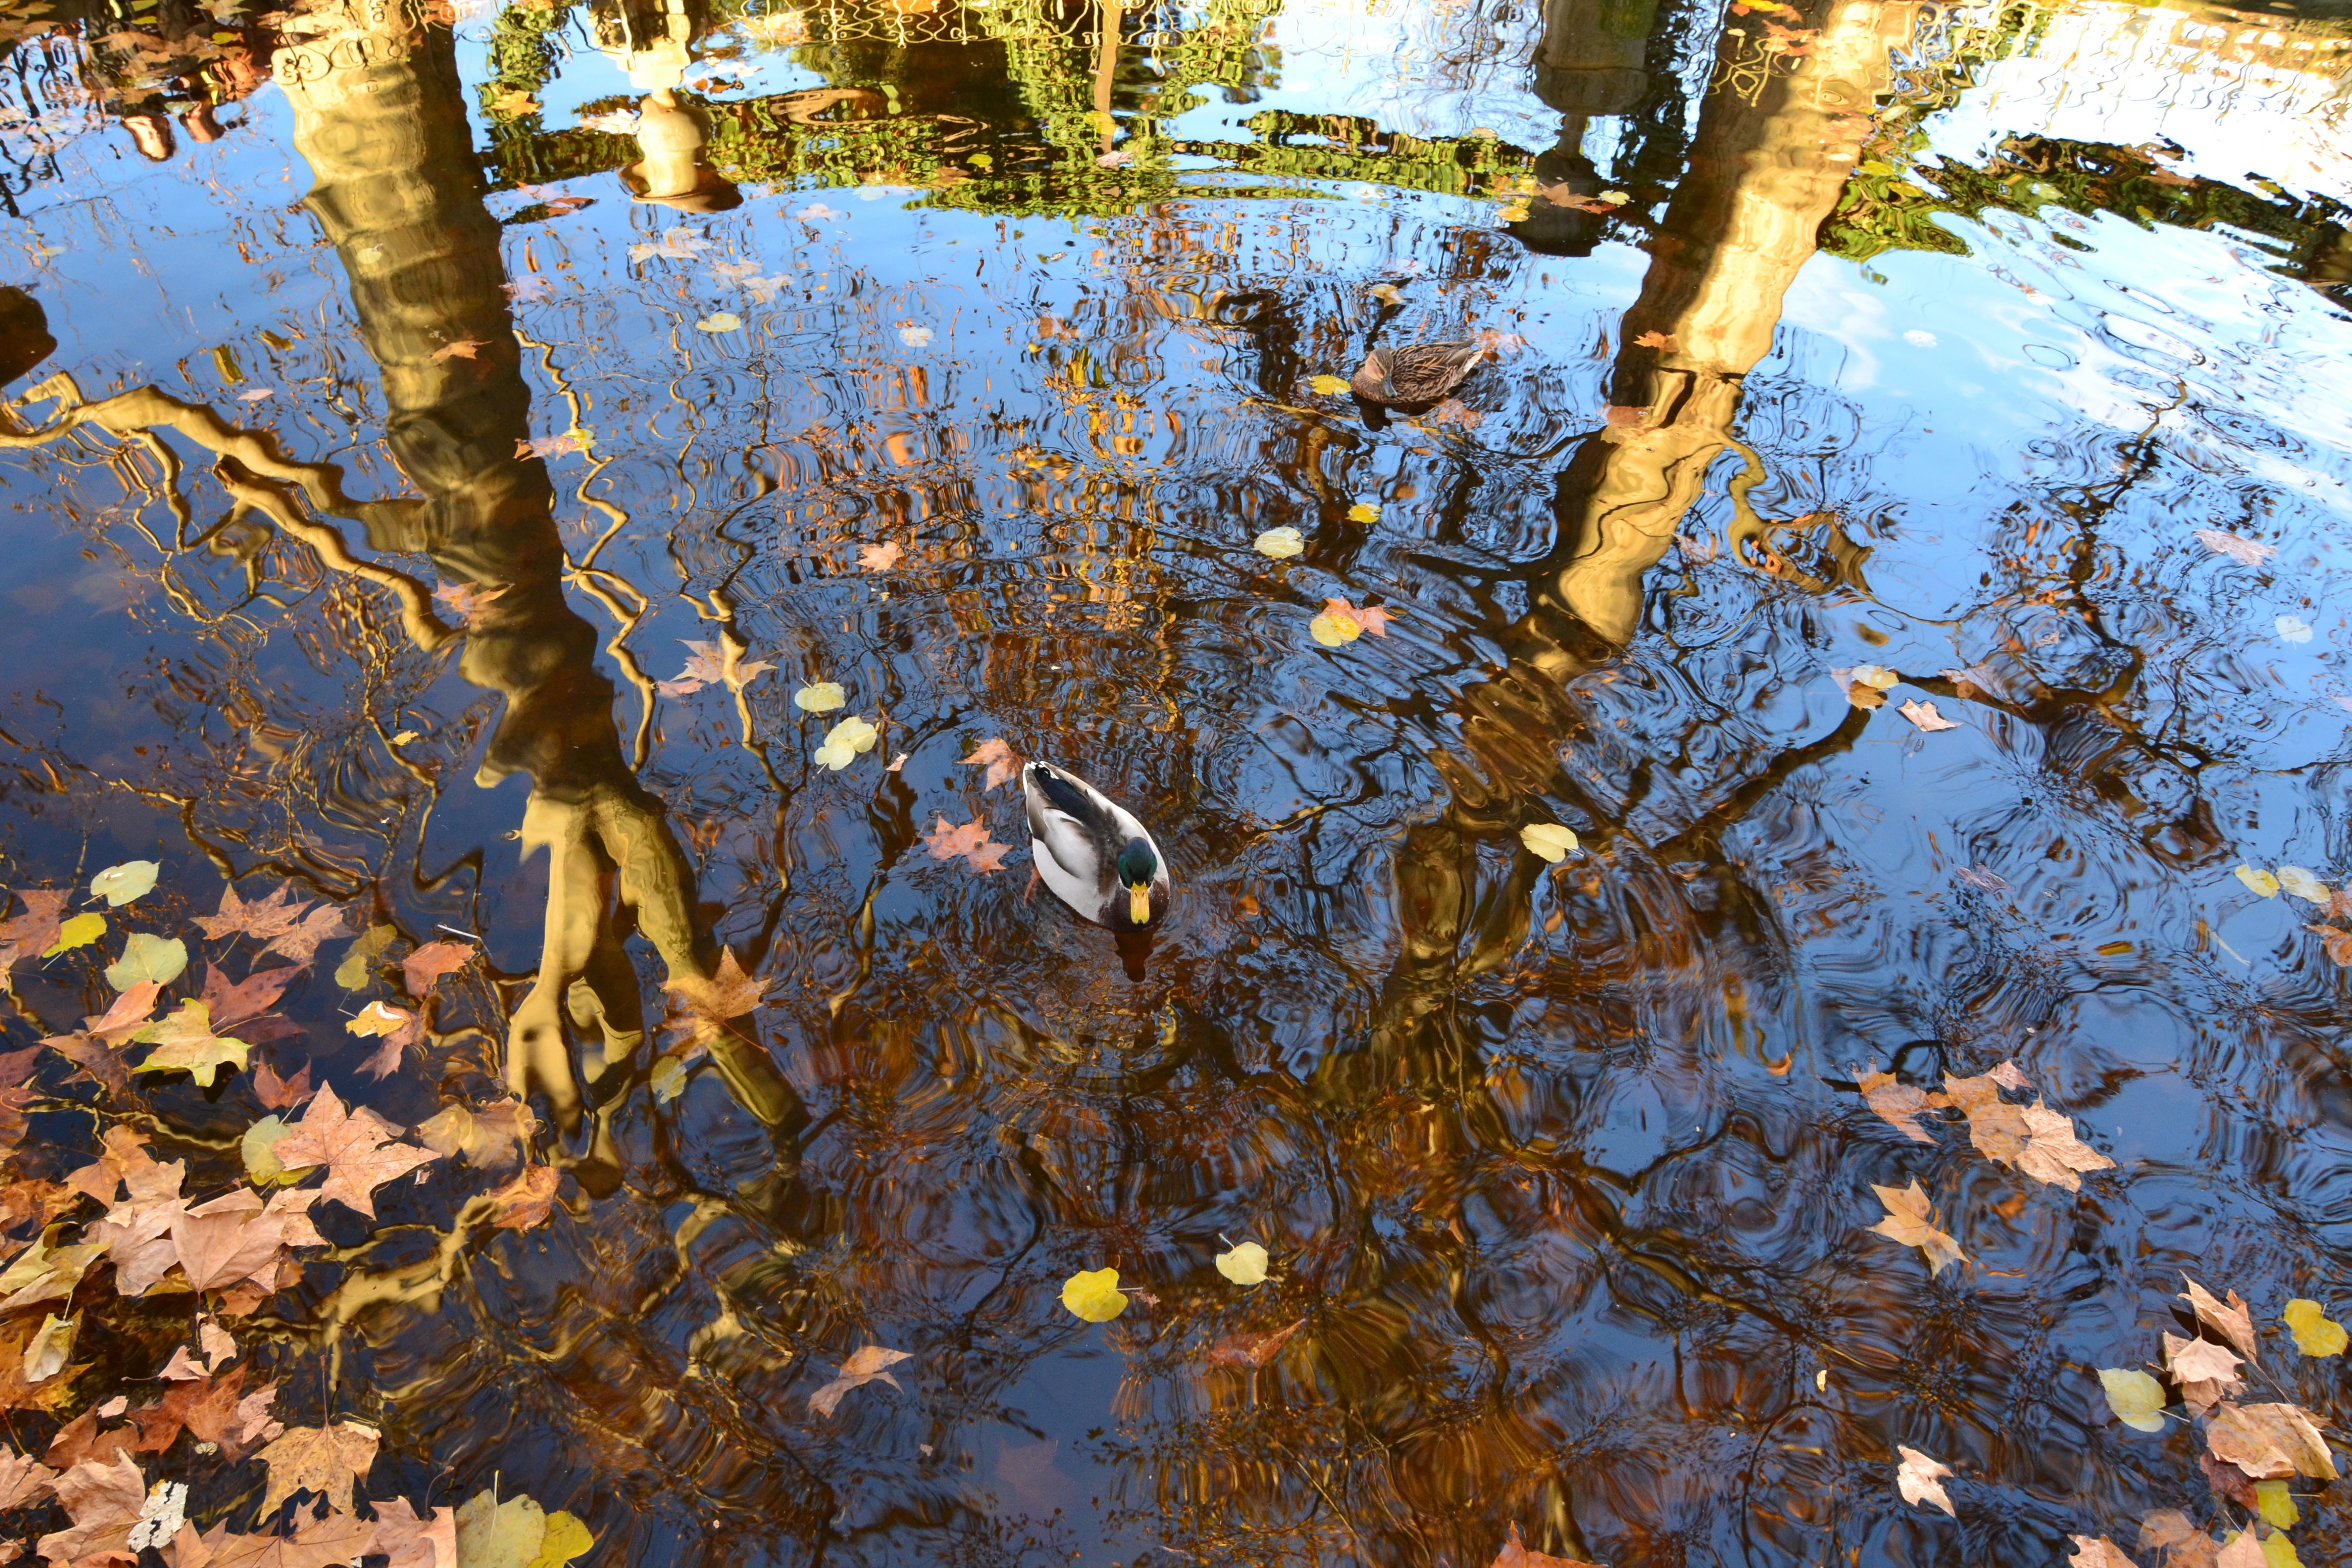
landscape, tree, water, nature, branch, winter, plant, sunlight, leaf, fall, flower, pond, reflection, birch, autumn, season, trees, leaves, duck, woodland, cane mallard, woody plant